Jurassic Park (film)

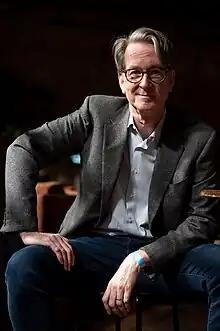
The final drafts of "Jurassic Park" were written by David Koepp, seen in 2022

Spielberg immediately began searching for a new writer, and Universal president Casey Silver recommended David Koepp, who co-wrote "Death Becomes Her". Koepp had not read the novel, but quickly obtained a copy, and later discussed the book with Spielberg. Koepp disliked doing rewrites because "it's very hard to get into the mind of somebody else and try to follow what they were doing." Spielberg told Koepp he could start from scratch, allowing his own ideas to fully develop. He read through the novel four times before he began writing the screenplay, and chose not to read the earlier drafts until he finished his own. Two sequences from the novel were mandated: the "T. rex" attack on a tour vehicle, and the raptors in the kitchen. Otherwise, Koepp was generally allowed to make his own creative choices.